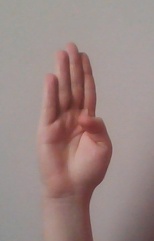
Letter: kaaf